Joe DiMaggio

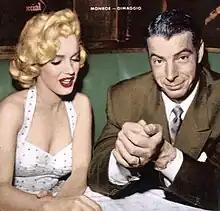
DiMaggio with wife Marilyn Monroe, January 1954

According to her autobiography "My Story", co-written with Ben Hecht, American actress Marilyn Monroe originally did not want to meet DiMaggio, fearing he was a stereotypically arrogant athlete. However, they did meet in Los Angeles while on a blind date. After dating for two years, they eloped at San Francisco City Hall on January 14, 1954. Although she suffered from endometriosis, Monroe and DiMaggio each expressed to reporters their desire to start a family.